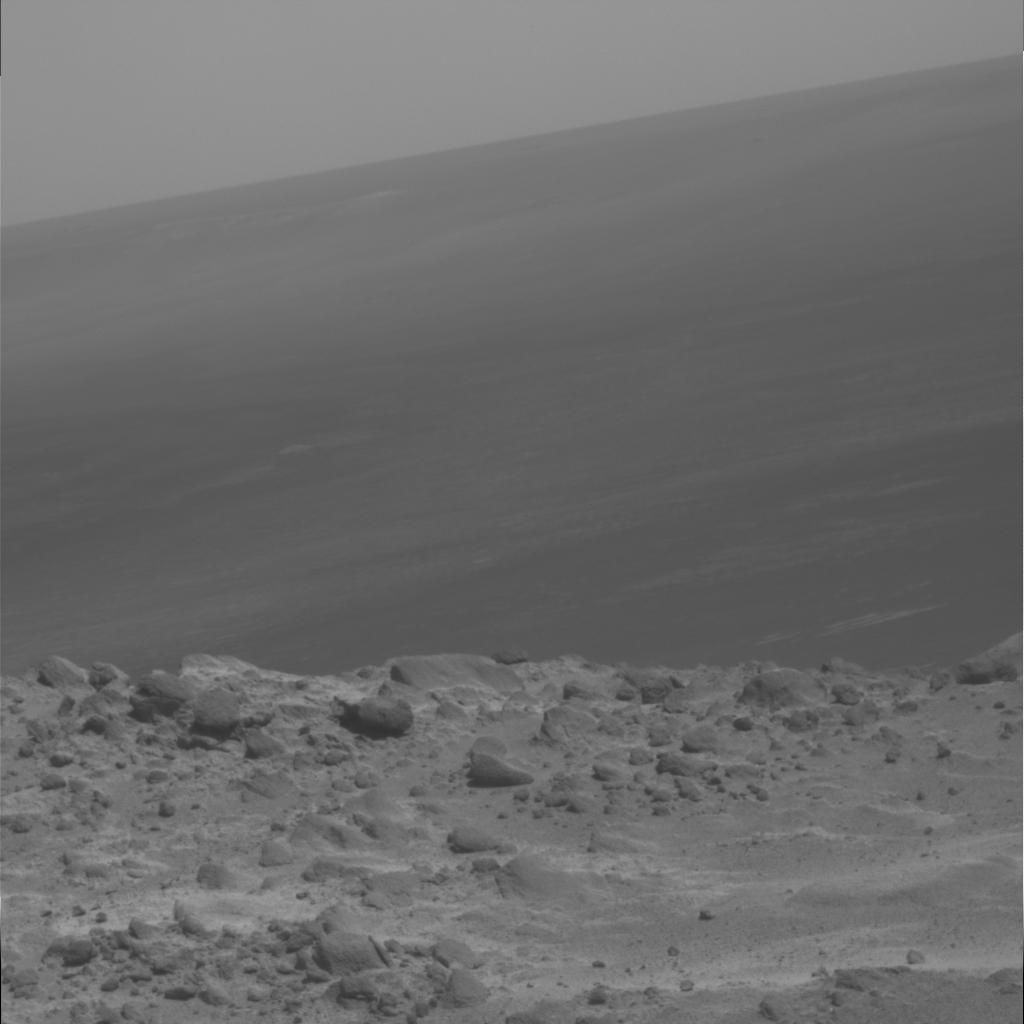
Surface features visible: Rock Outcrops, Float Rocks, Soil, Distant Vista, Sky